My Brother's Name Is Robert and He Is an Idiot

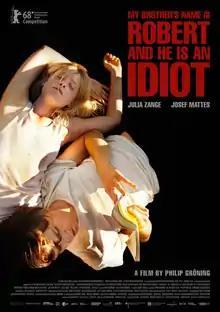
Film poster

My Brother's Name Is Robert and He Is an Idiot is a 2018 German drama film directed by Philip Gröning. It was selected to compete for the Golden Bear in the main competition section at the 68th Berlin International Film Festival.